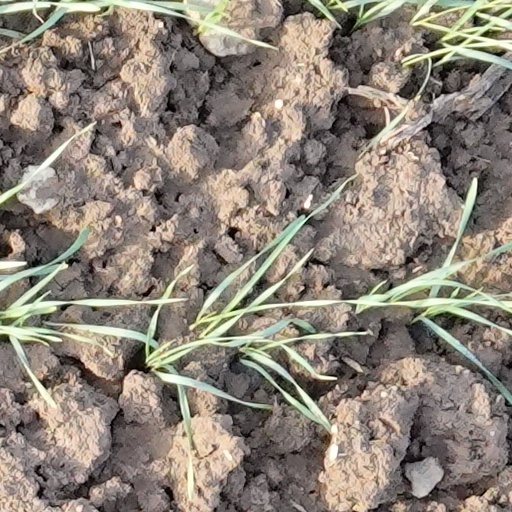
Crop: wheat